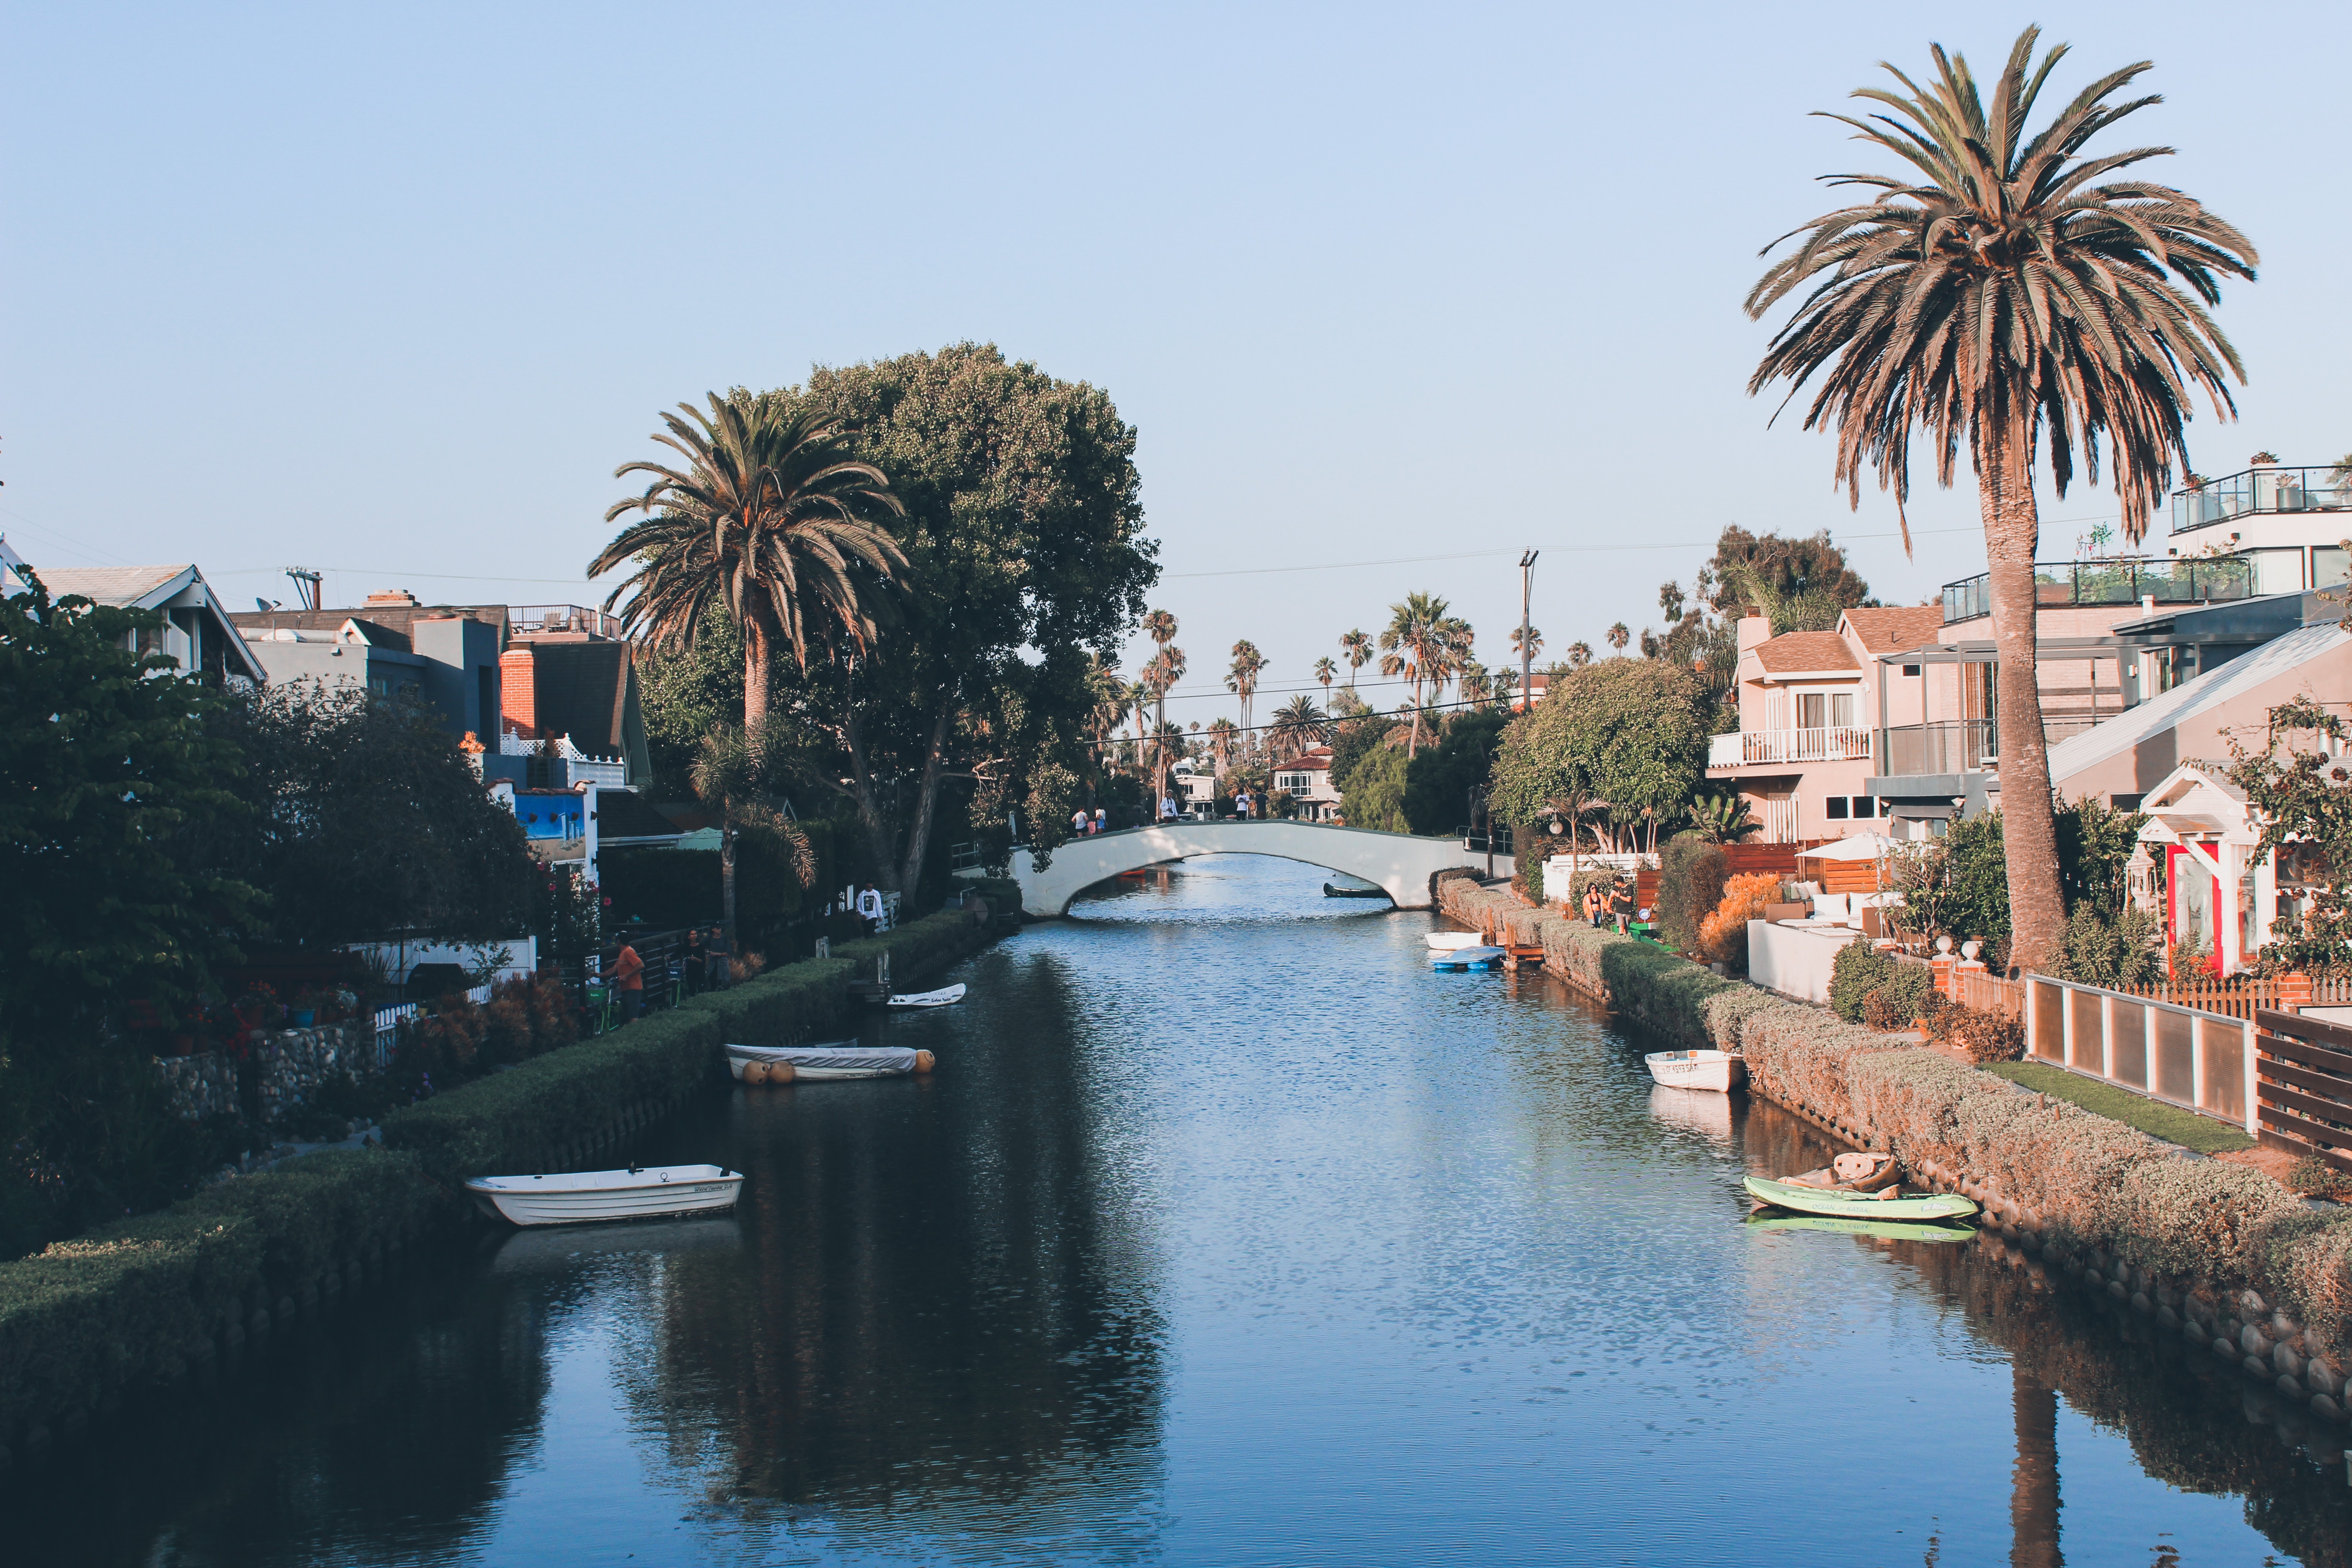
body of water, waterway, canal, tree, town, channel, palm tree, river, reflection, water, arecales, reflecting pool, sky, plant, bank, watercourse, city, tourism, vacation, landscape, date palm, building